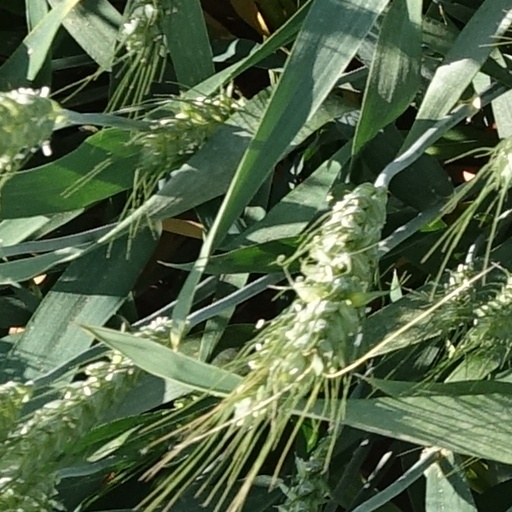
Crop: wheat